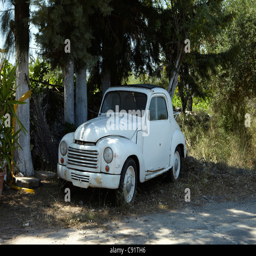
car parked on the roadside .